Louis Brandeis

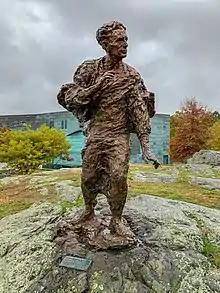
Statue of Brandeis on the campus of Brandeis University

Brandeis's positions on regulating large corporations and monopolies carried over into the presidential campaign of 1912. Democratic candidate Woodrow Wilson made it a central issue, part of the larger debate over the future of the economic system and the role of the national government. While the Progressive Party candidate, Theodore Roosevelt, felt that trusts were inevitable and should be regulated, Wilson and his party aimed to "destroy the trusts" by ending special privileges, such as protective tariffs and unfair business practices that made them possible.